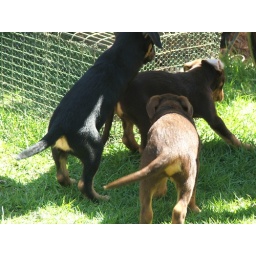
Weekend in Orange: Molong sheep dog trials